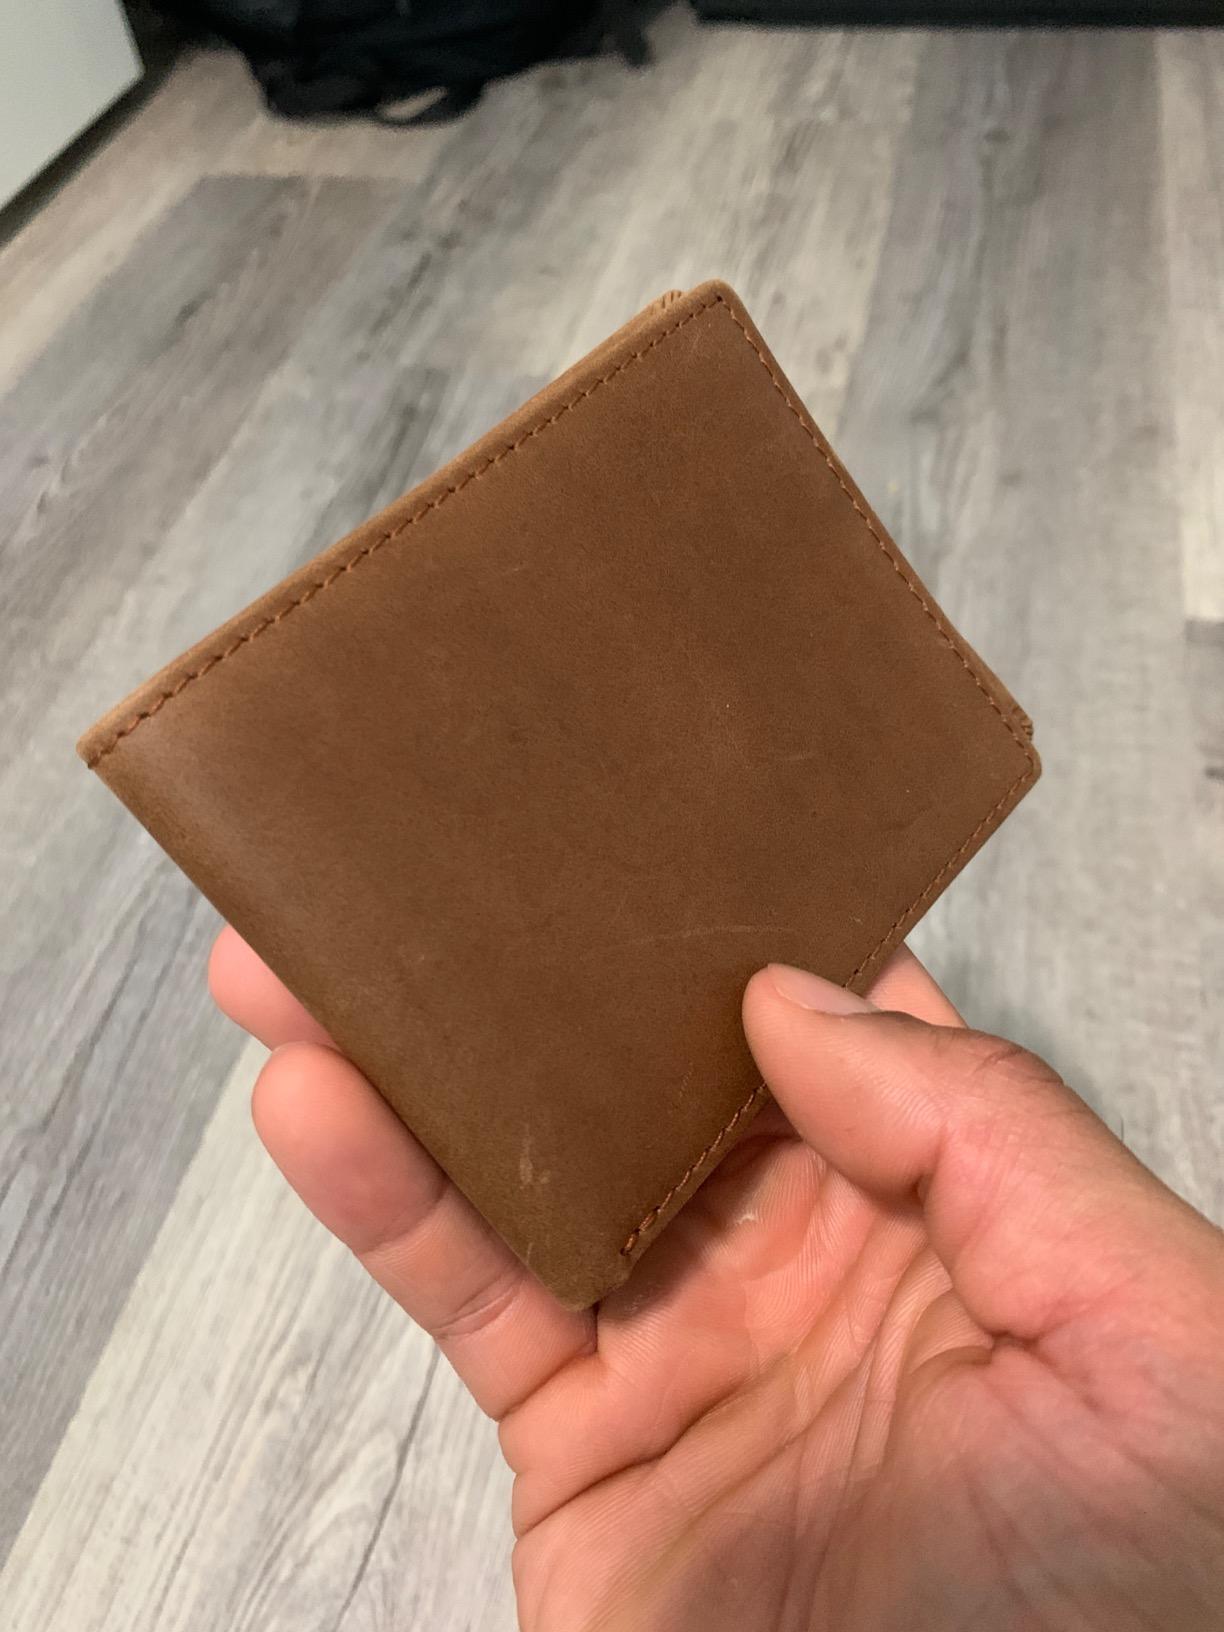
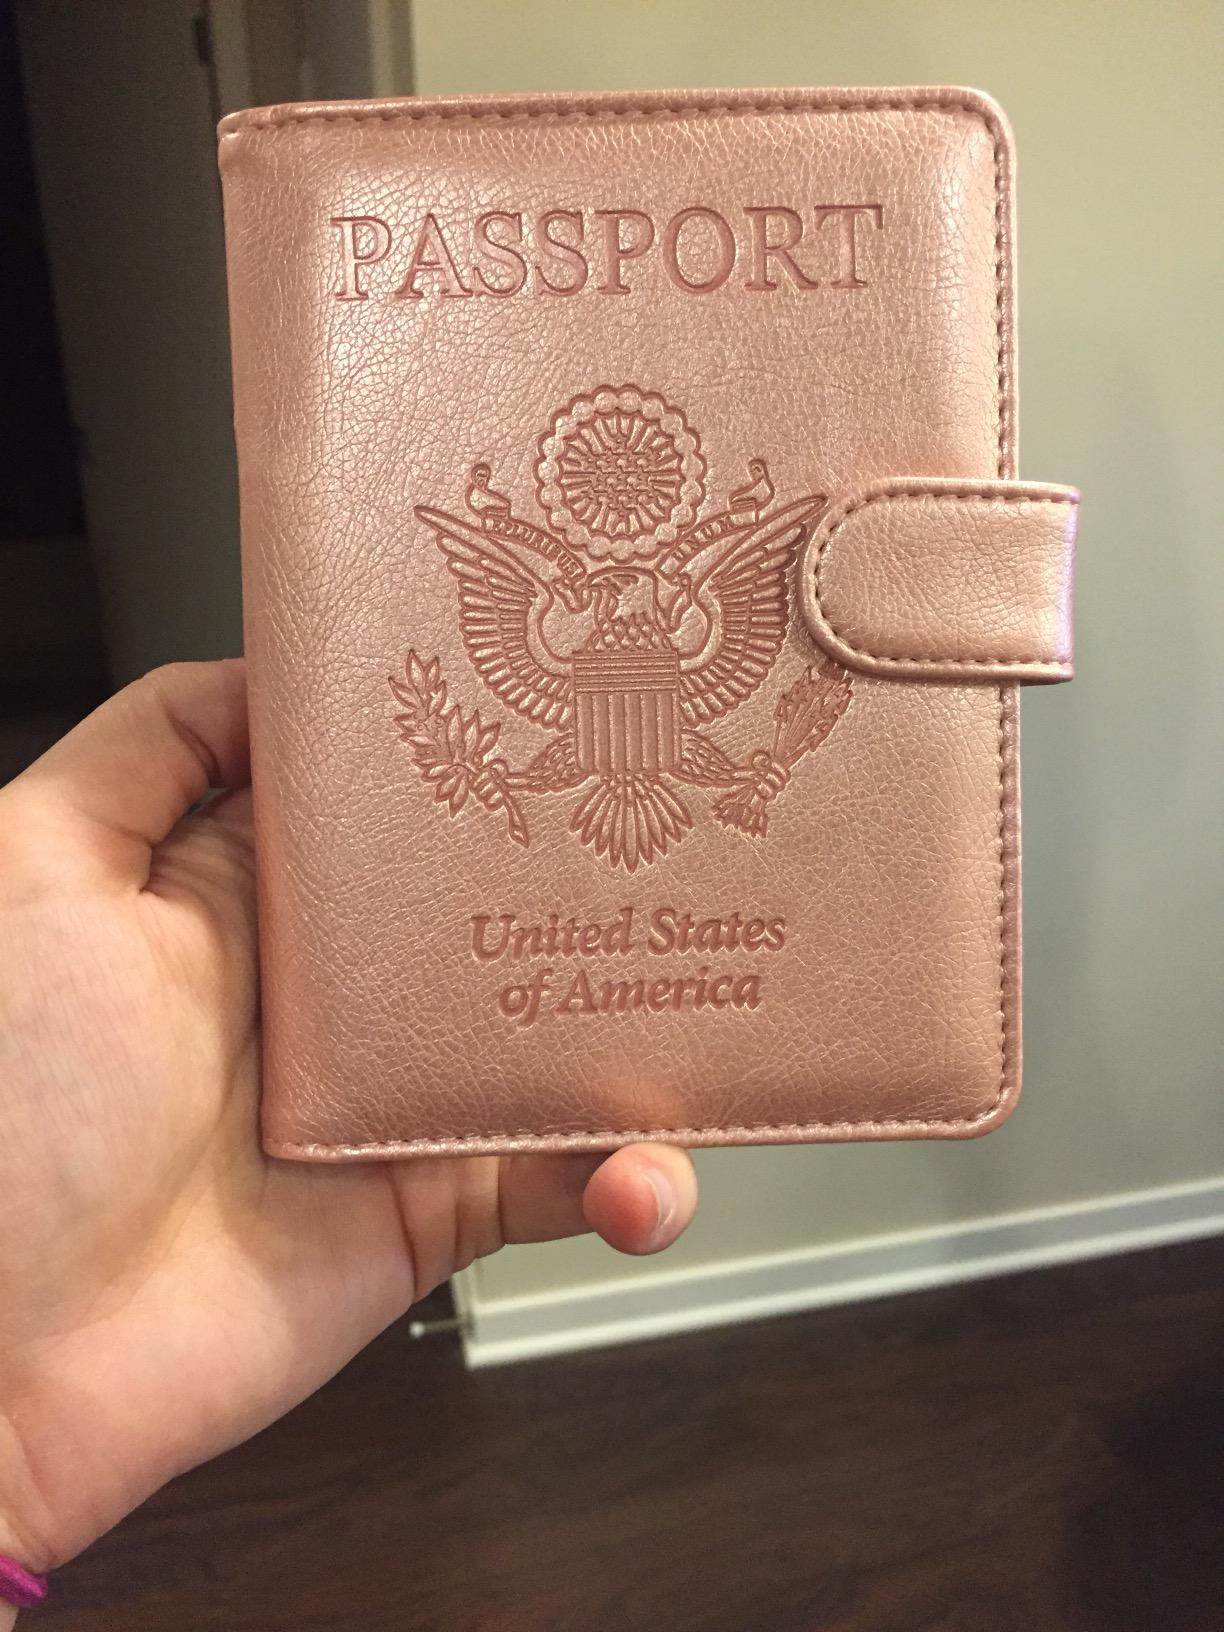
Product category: accessories_wallet
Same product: no